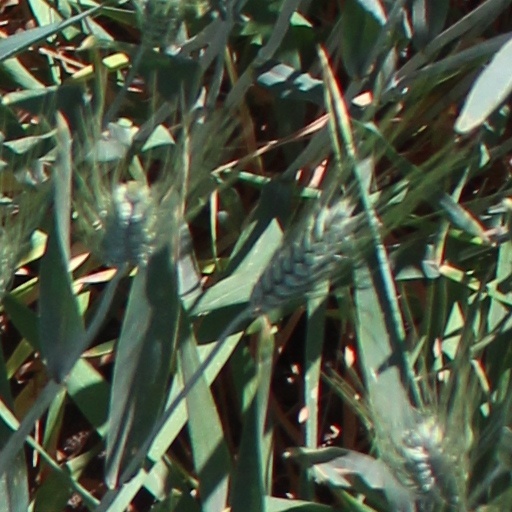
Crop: wheat